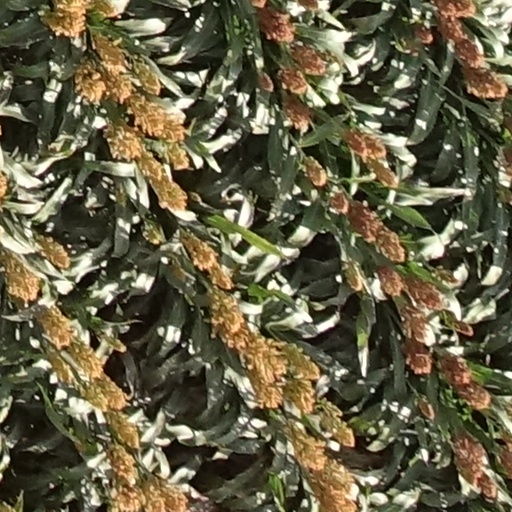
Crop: sorghum